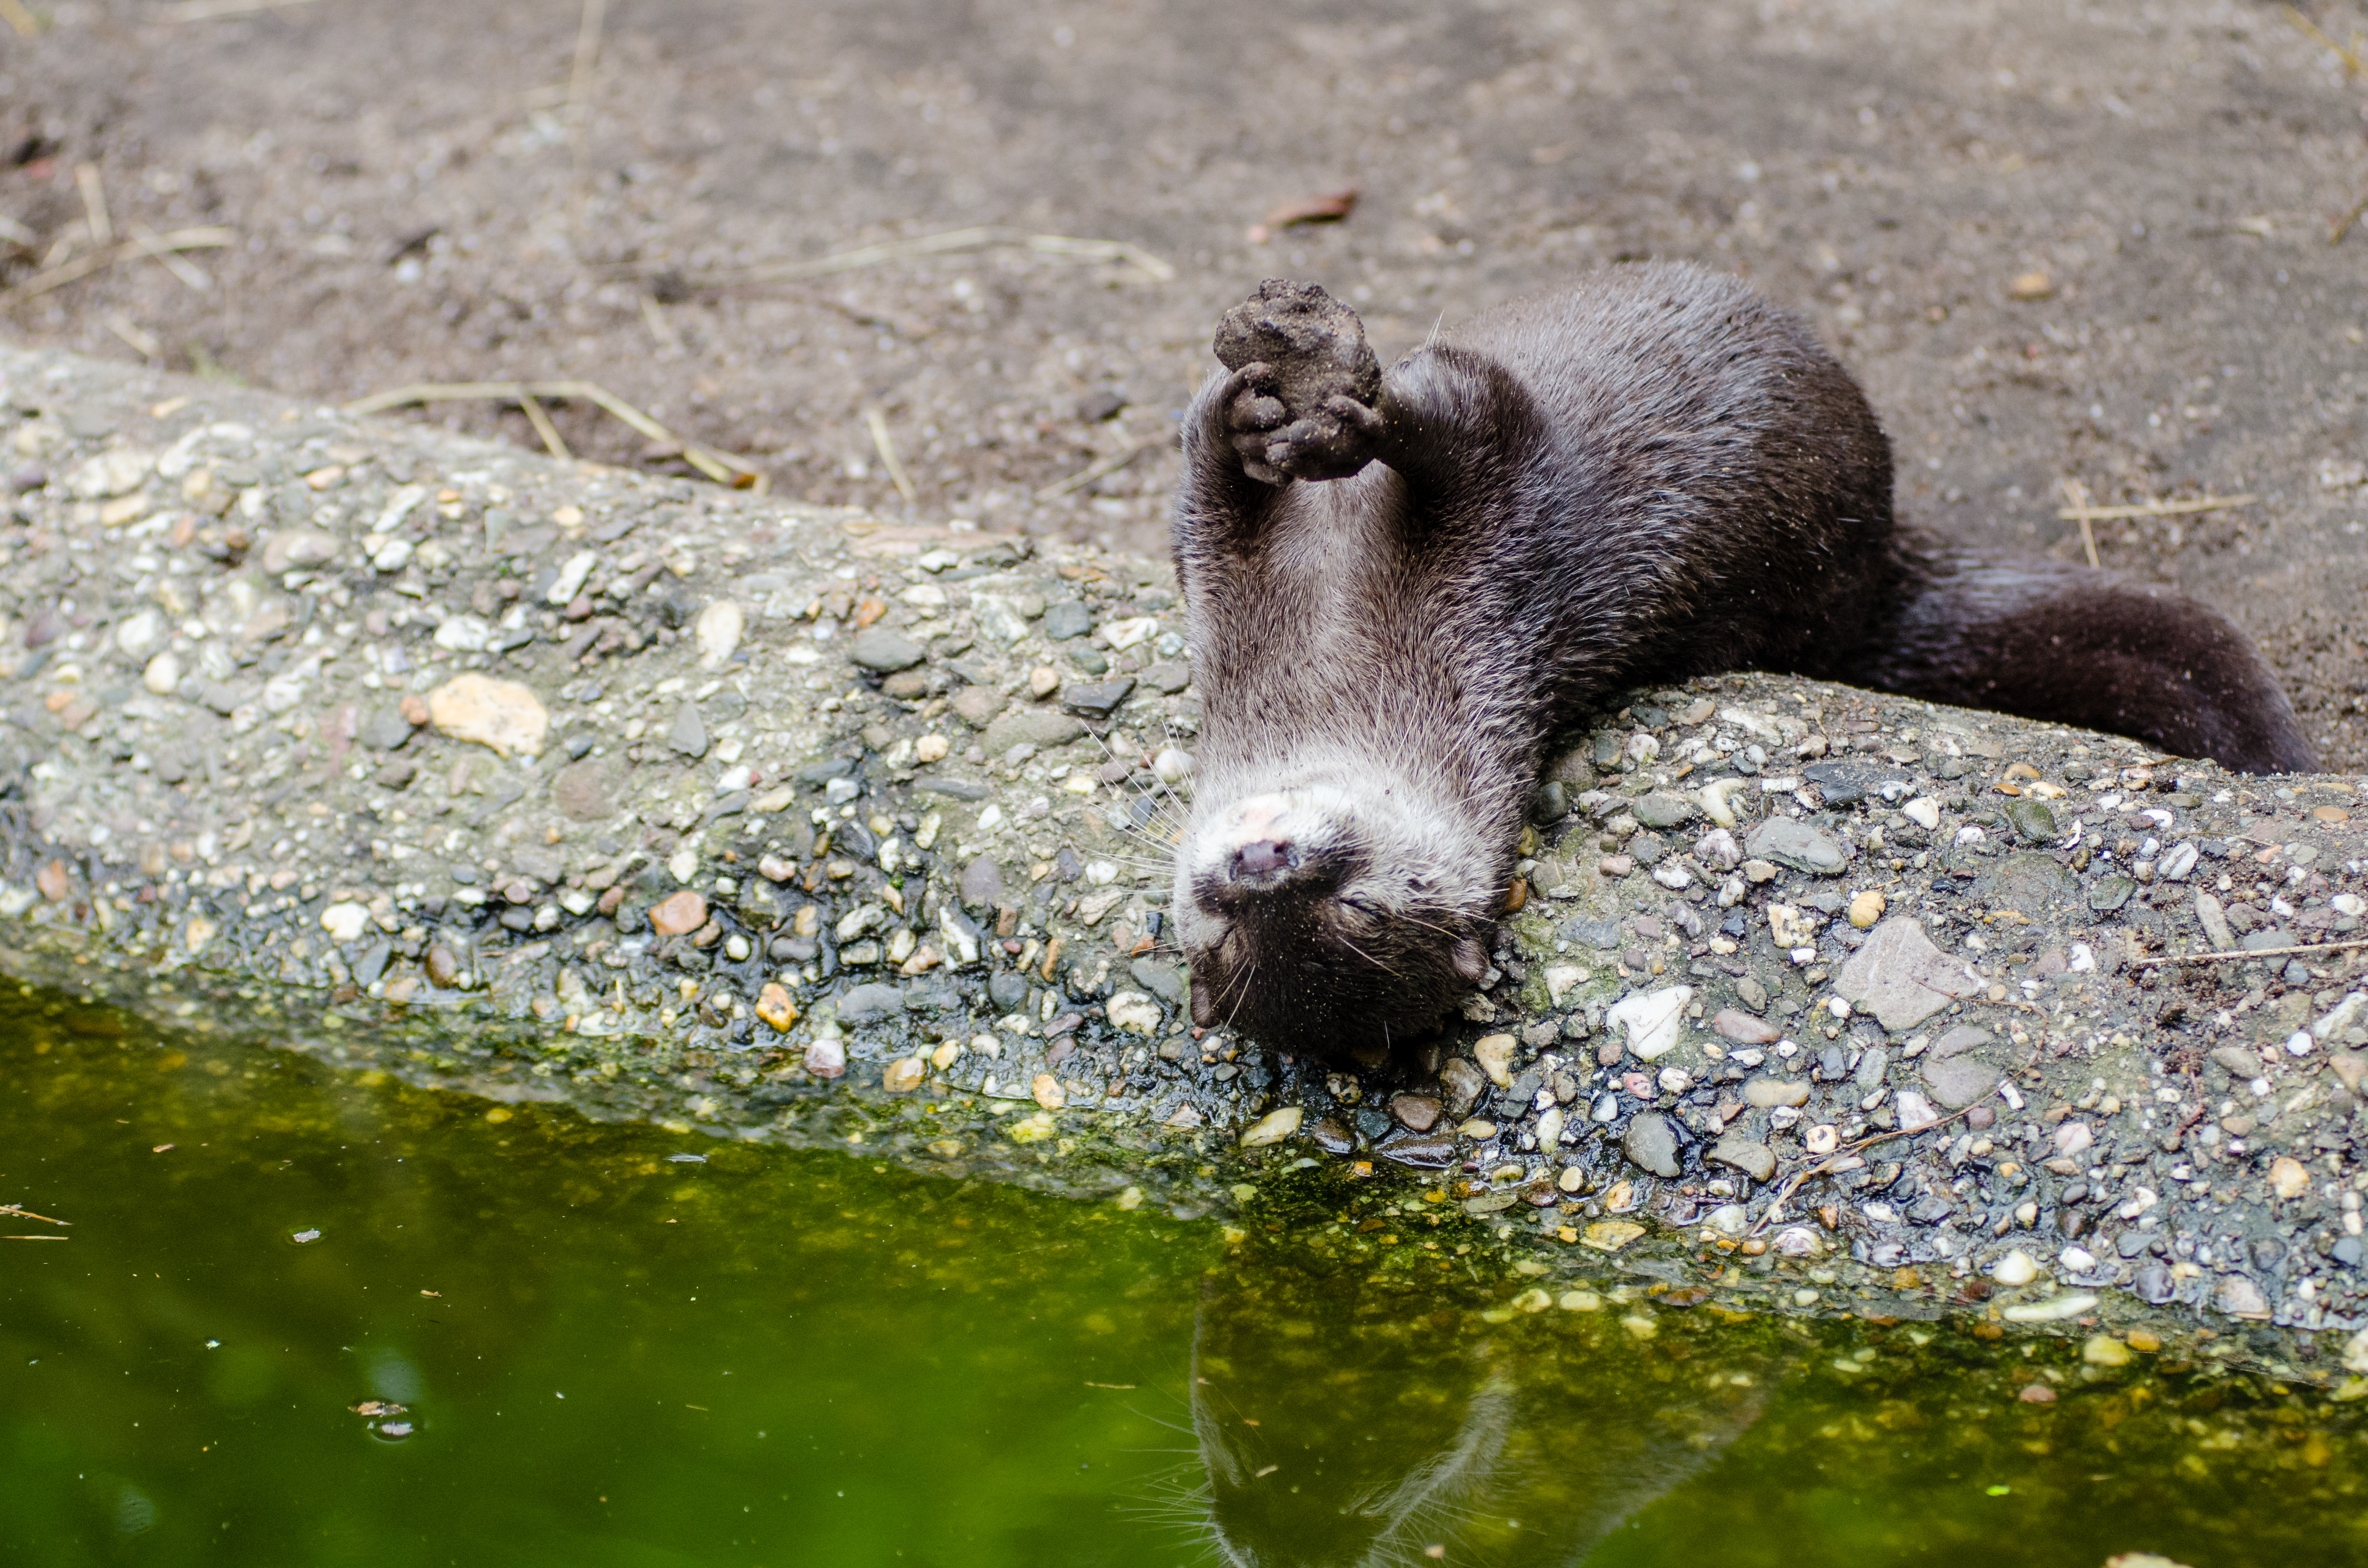
water, play, animal, cute, stone, wildlife, zoo, mammal, nikon, playing, fauna, animals, vertebrate, wasser, tier, tiere, spielen, adorable, lying, d7000, niedlich, tierpark, cinerea, liegen, asien, otter, oriental, stein, zootier, zwergotter, smallclawed, asiatisch, amblonyx, s s, mustelidae